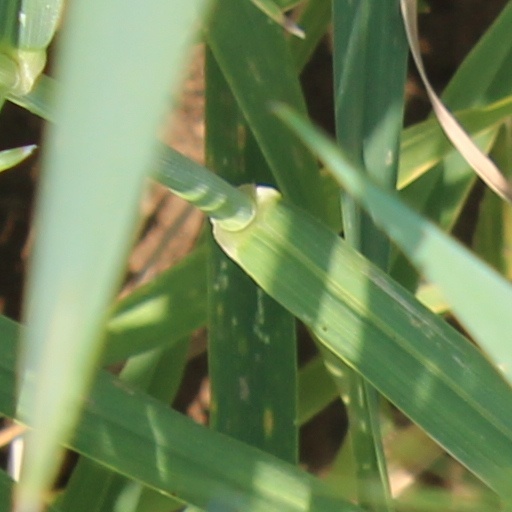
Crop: wheat